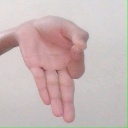
अक्षर: ज्ञ